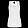
Label: T - shirt / top